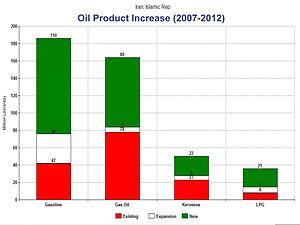
L'extraction pétrolière en Iran tient un rôle important dans l'économie et le statut de superpuissance énergétique du pays.